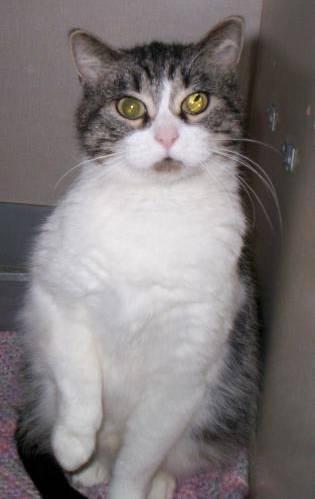
cat